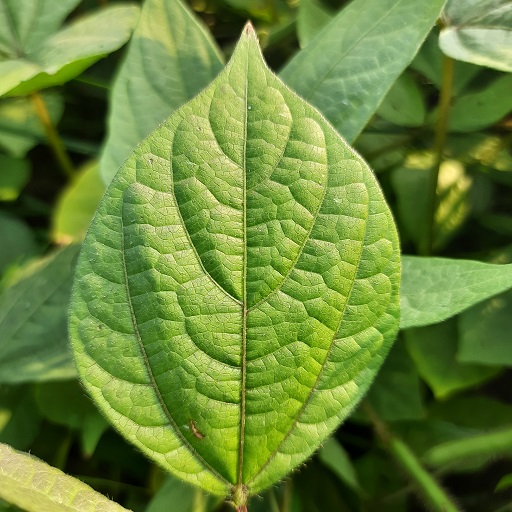
Label: Healthy